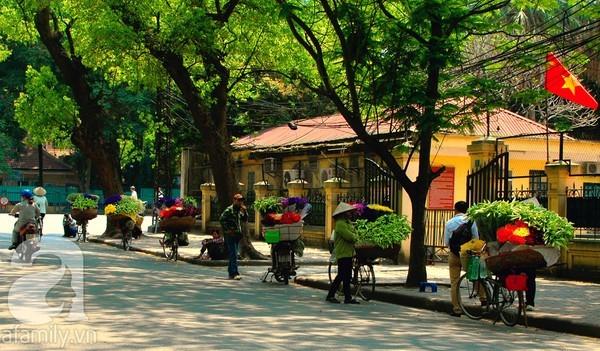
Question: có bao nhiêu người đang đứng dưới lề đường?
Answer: có hai người